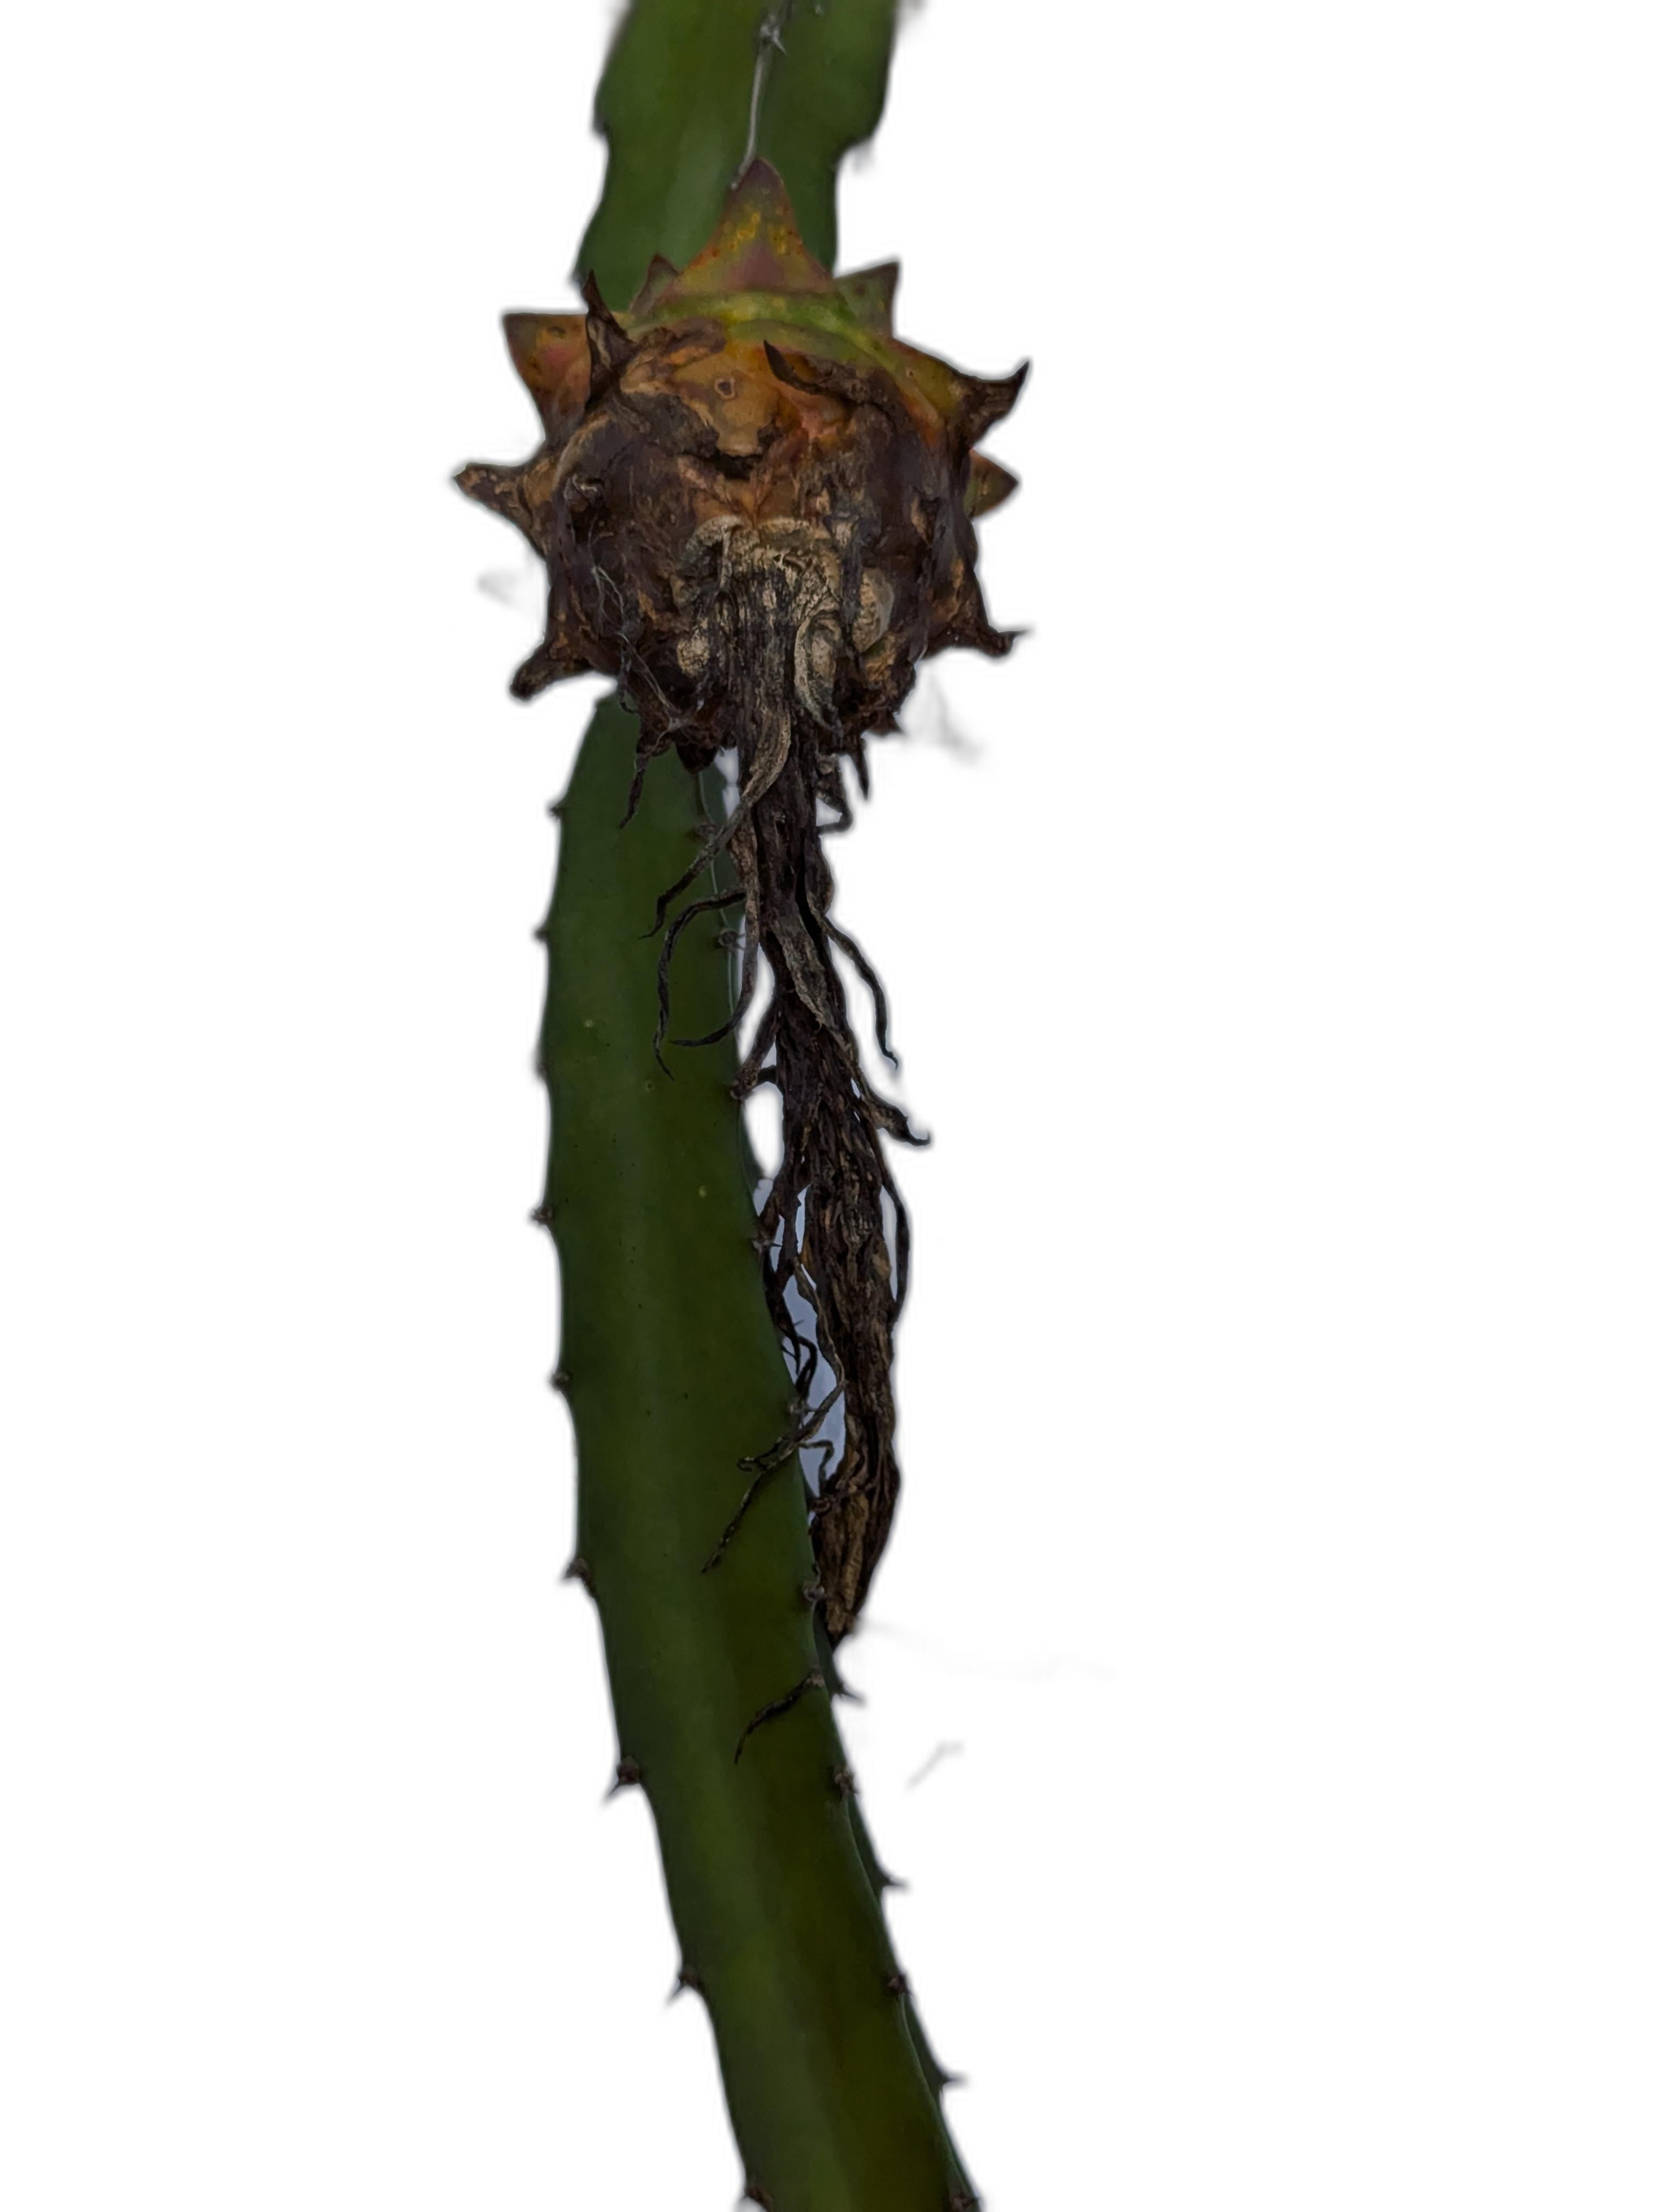
Label: Bad leaf